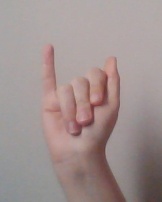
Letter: meem